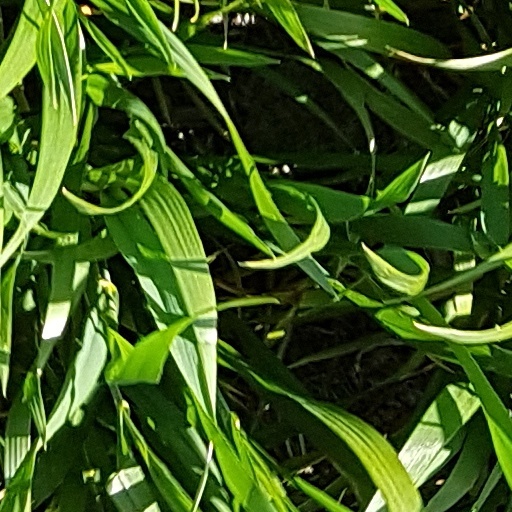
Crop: wheat